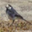
Label: bird